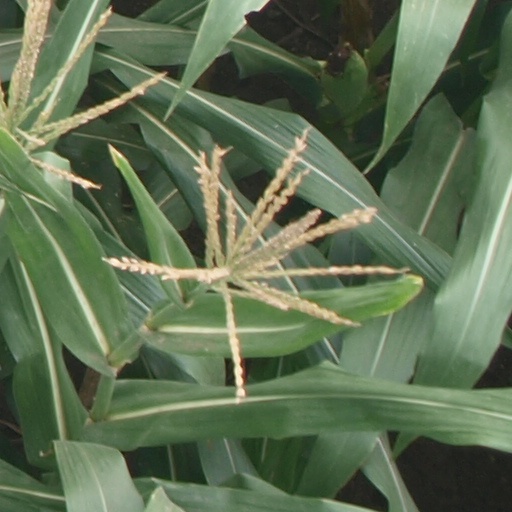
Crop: maize; corn